Mexican nobility

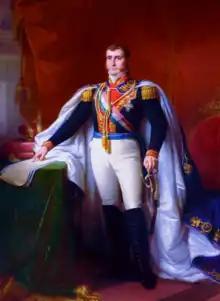

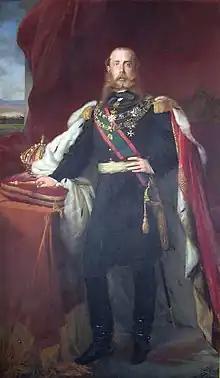

The independence of the Mexican Empire from Spain happened as an emancipation of powers with a continuity of the precedent political, social, economical and religious system. The first treaty of independence, known as the Treaty of Córdoba, proposed the transferral of King Ferdinand VII of Spain from Europe to Mexico (with the title of Emperor of Mexico), emulating the transferral of Don Pedro IV of Portugal to Brazil a few months before, due to the rise of liberalism in the Iberian Peninsula. The King however, never embarked for Mexico, for which a regency was appointed, and after a social uprising, a new Emperor was sought and later proclaimed in the figure of Agustín de Iturbide. He was the military commander that, once a royalist, turned and led the process of independence (himself a member of the hidalgo class). The new Emperor recognized all pre-existing titles of nobility, as well as nobiliary conditions prescribed under Spanish law, and only granted a few princely dignities to members of his family (including his children and his father, who was proclaimed "Prince of the Union"), as well as three other titles of nobility, all of which were ratified by the Congress, such as that of Marqués de Samaniego del Castillo (which was already under application with the Spanish Crown). Knighthoods were also created, most notably, the Imperial Order of Guadalupe.